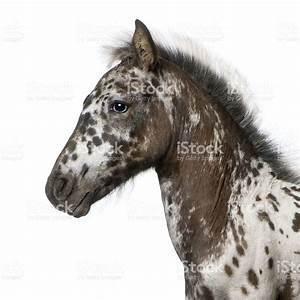
horse